Leicester Square tube station

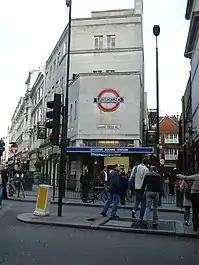
Station entrance

Leicester Square is a London Underground station in the West End of London, within walking distance of Theatreland and Chinatown, as well as the southern reaches of Soho. It is located on Charing Cross Road, a short distance to the east of Leicester Square itself. The station is served by the Northern and Piccadilly lines, and is in Travelcard Zone 1.